Charles K. Graham

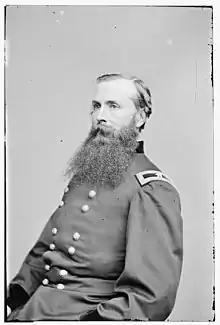

Charles Kinnaird Graham (June 3, 1824 – April 15, 1889) was a sailor in the antebellum United States Navy, attorney, and later a brigadier general in the Union Army during the American Civil War. As a civil engineer, he helped plan and lay out Central Park in New York City.